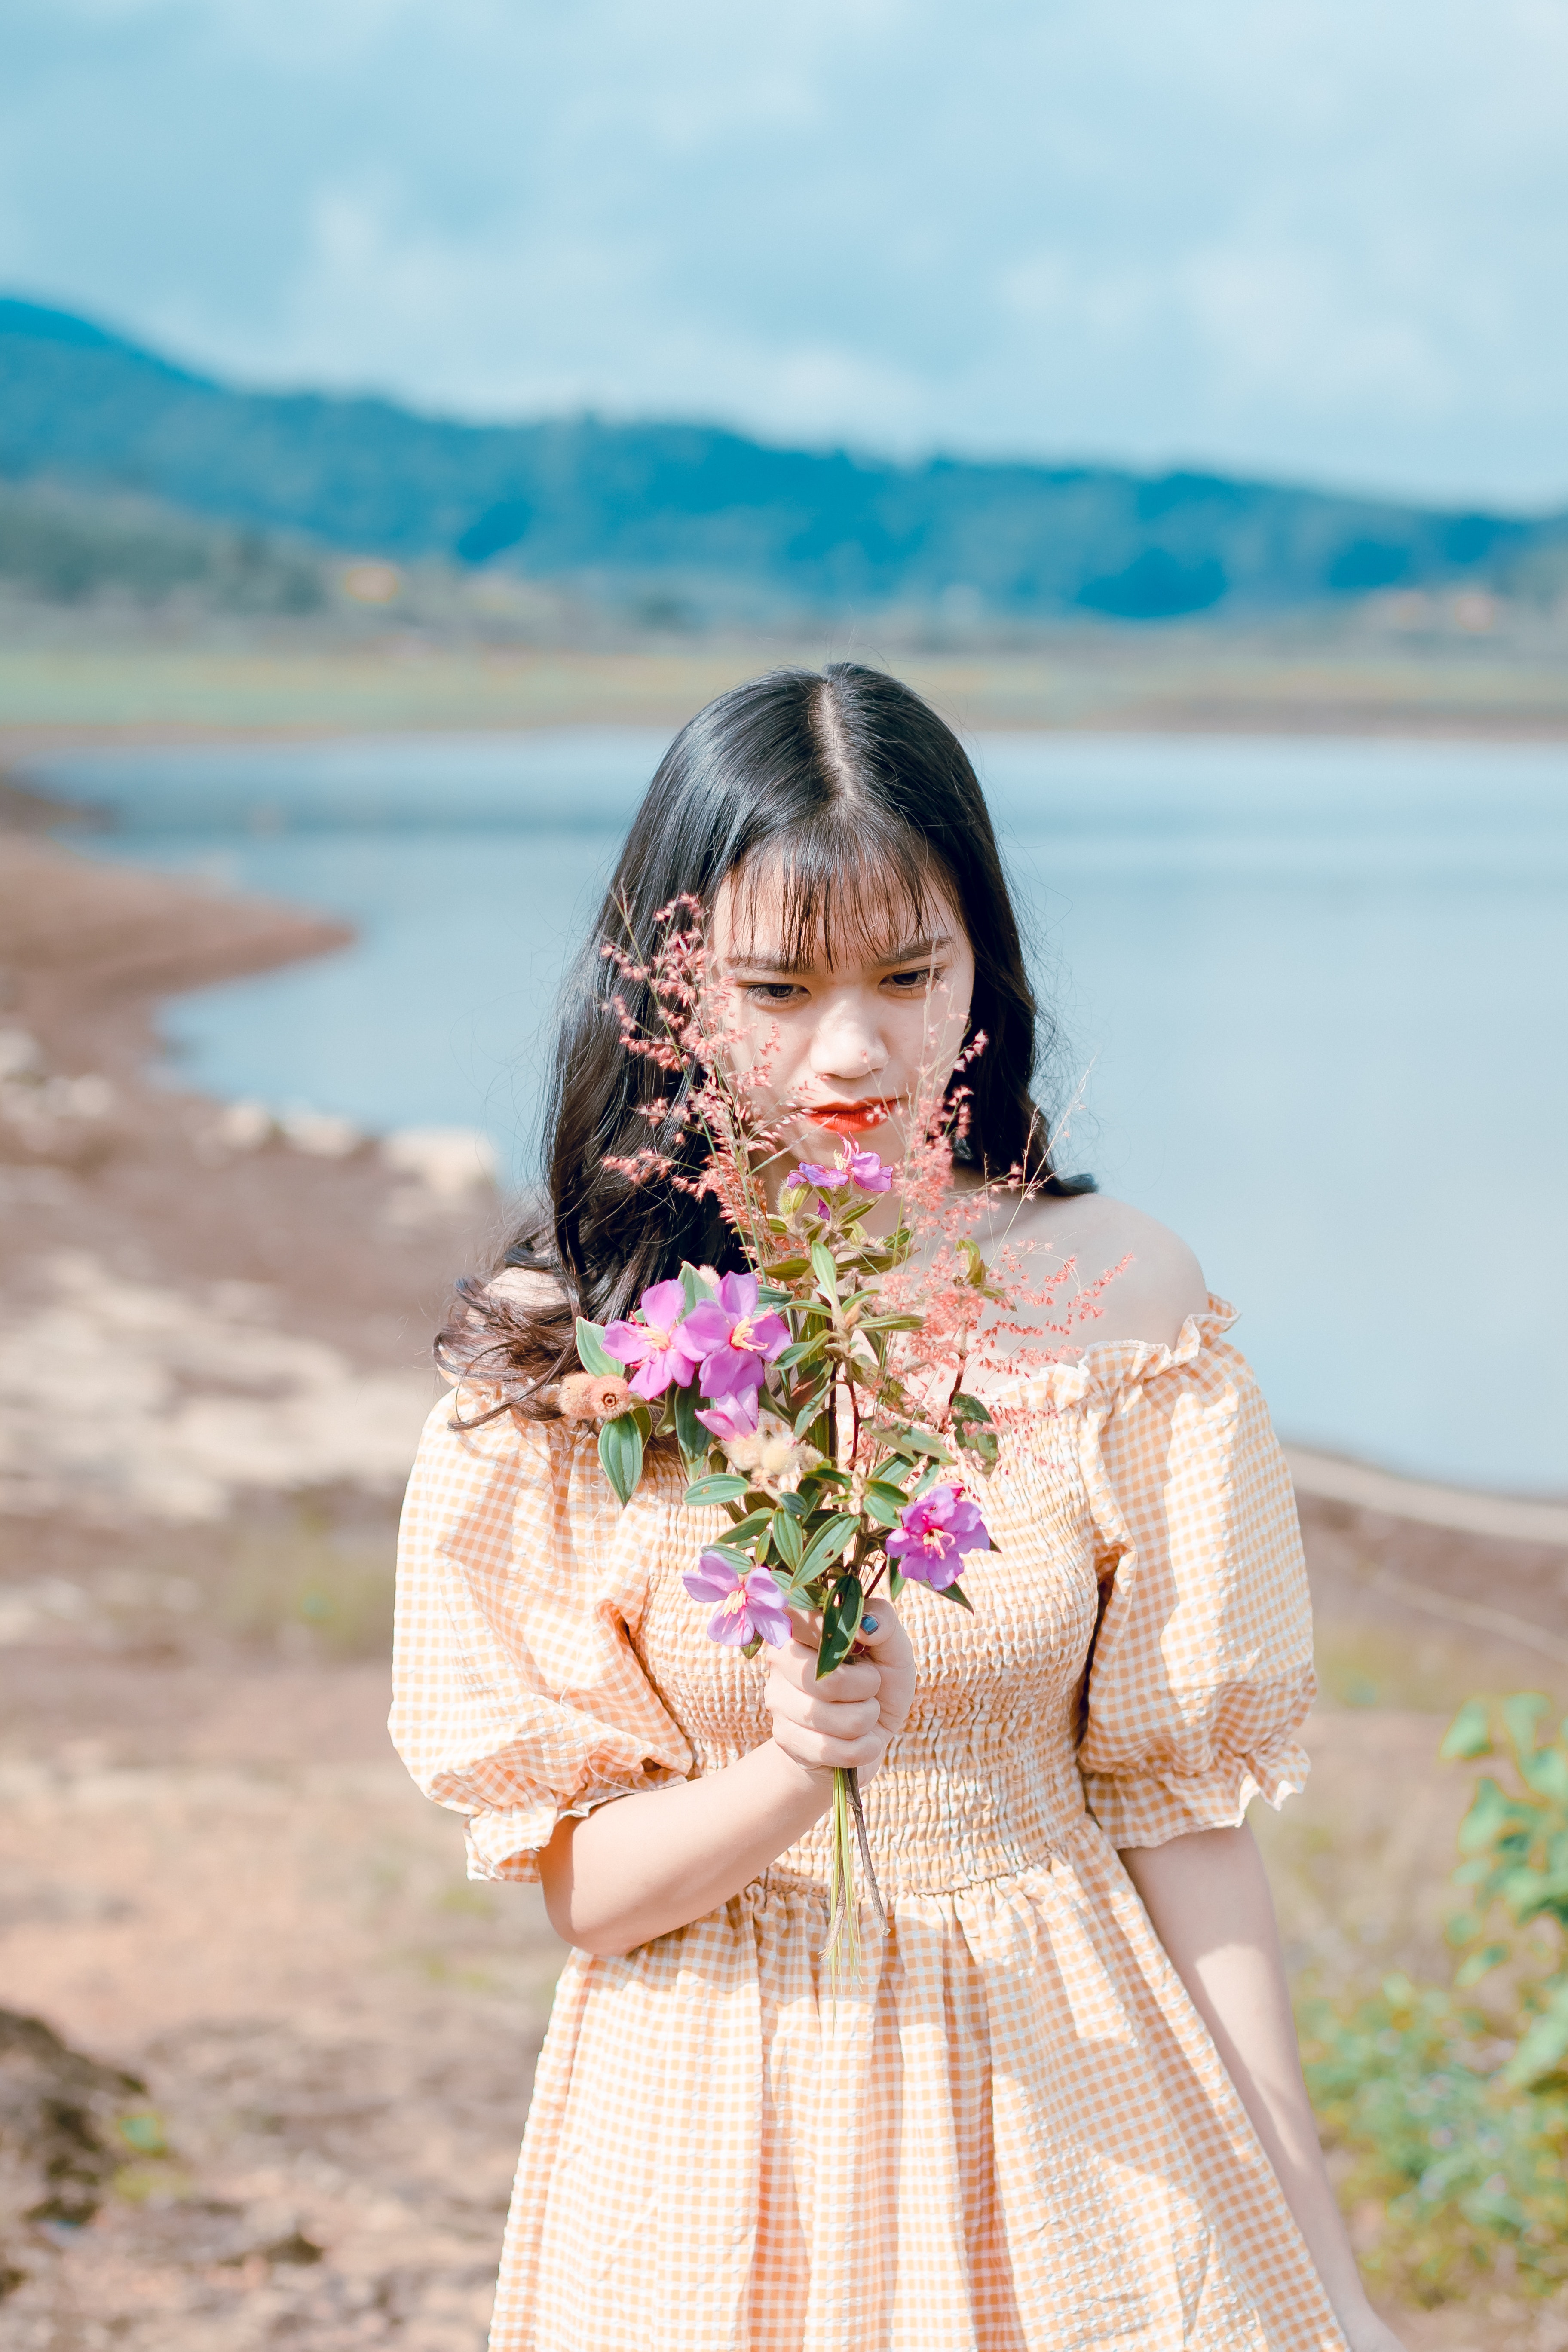
photograph, pink, beauty, skin, summer, yellow, dress, eye, sea, photography, flower, vacation, happy, plant, smile, beach, sand, child, wildflower, black hair, tourism